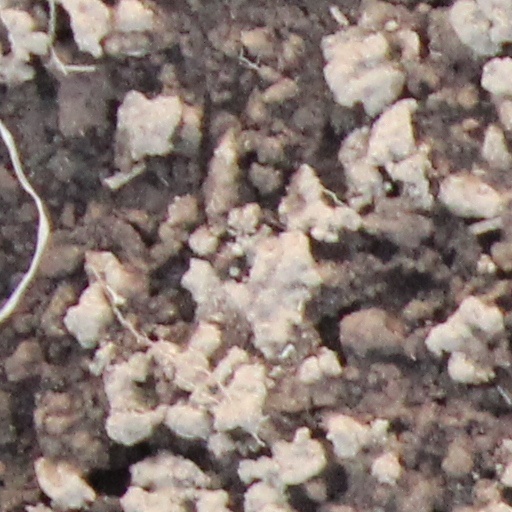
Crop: wheat